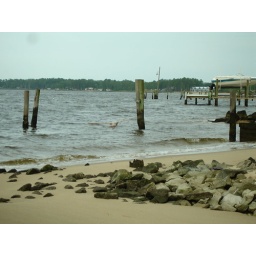
gull flying over rock jettypost of the old pier